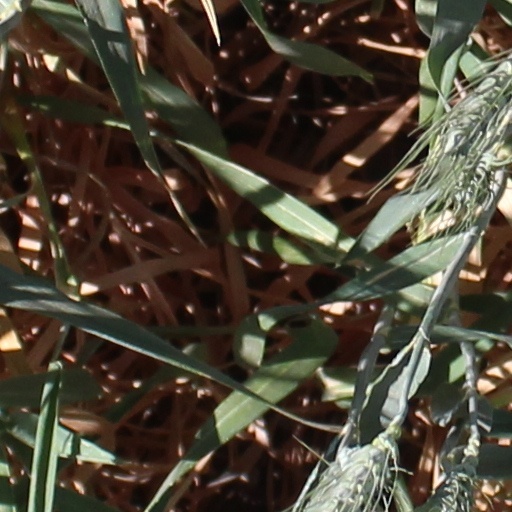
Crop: wheat